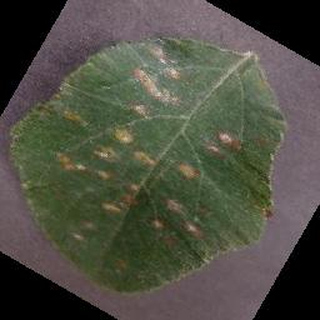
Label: apple_cedar_apple_rust